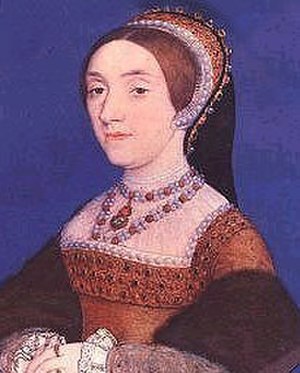
Catherine Howard
Catherine Howard var den femte af Henrik 8. af Englands hustruer og han kaldte hende ”sin rose uden torne”. Catherine Howard var kusine til Henriks anden hustru Anne Boleyn og i februar 1542 blev hun henrettet, ligesom Anne, for utroskab på Tower of London.